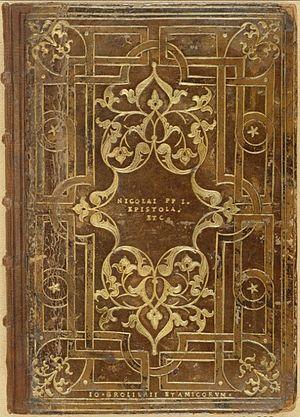
Jean Grolier de Servières, né en 1479 à Lyon, et mort le 22 octobre 1565 à Paris, fut Trésorier de France. Il est connu pour avoir possédé une riche bibliothèque estimée à 3000 volumes, dont les volumes portent des reliures précieuses.
Cet article présente les faits saillants de l'histoire de la reliure occidentale traditionnelle, ainsi que l’évolution de ses matériaux et ses techniques.